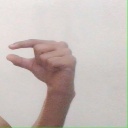
अक्षर: ग